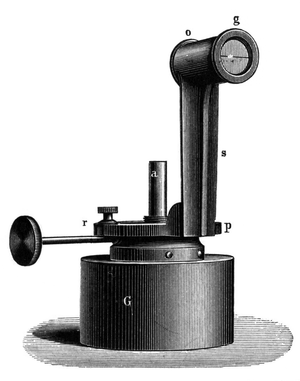
Hefnerlys
Hefnerlampen
Hefnerlys, Hefner-Alteneckenhet eller normallys, forkortet HK, måleenhed for lysstyrke.